Chiral derivatizing agent

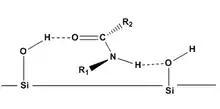
Amide on silica used as the model compound for Helmchen's Postulates.

Upon reaction of a CDA with the target analyte, chromatography can be used to separate the resulting products. In general, chromatography can be used to separate chiral compounds to bypass difficult crystallizations and/or to collect all diastereomer pairs in solution. Chromatography also has many variations (e.g. HPLC, gas chromatography, flash chromatography) with a wide array of applicability to diverse categories of molecules. The ability for CDAs to separate chiral molecules is dependent on two major mechanisms of chromatography: